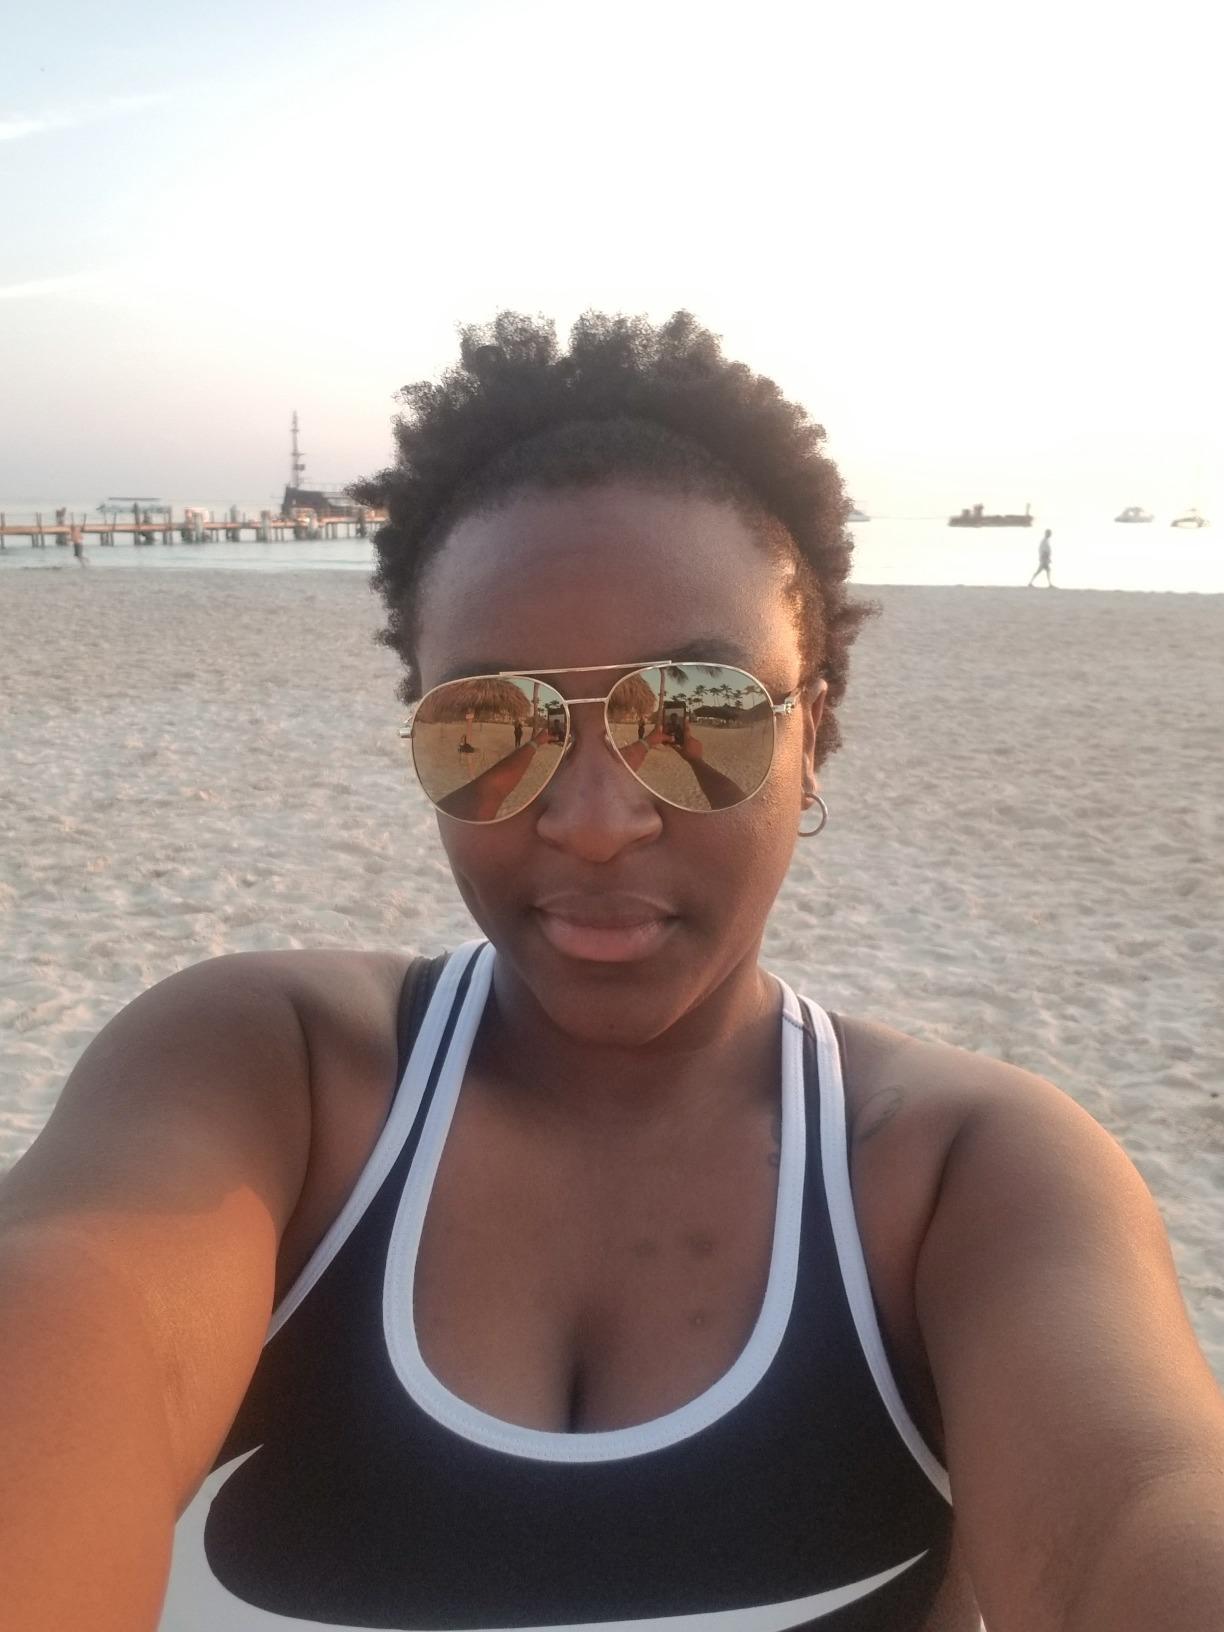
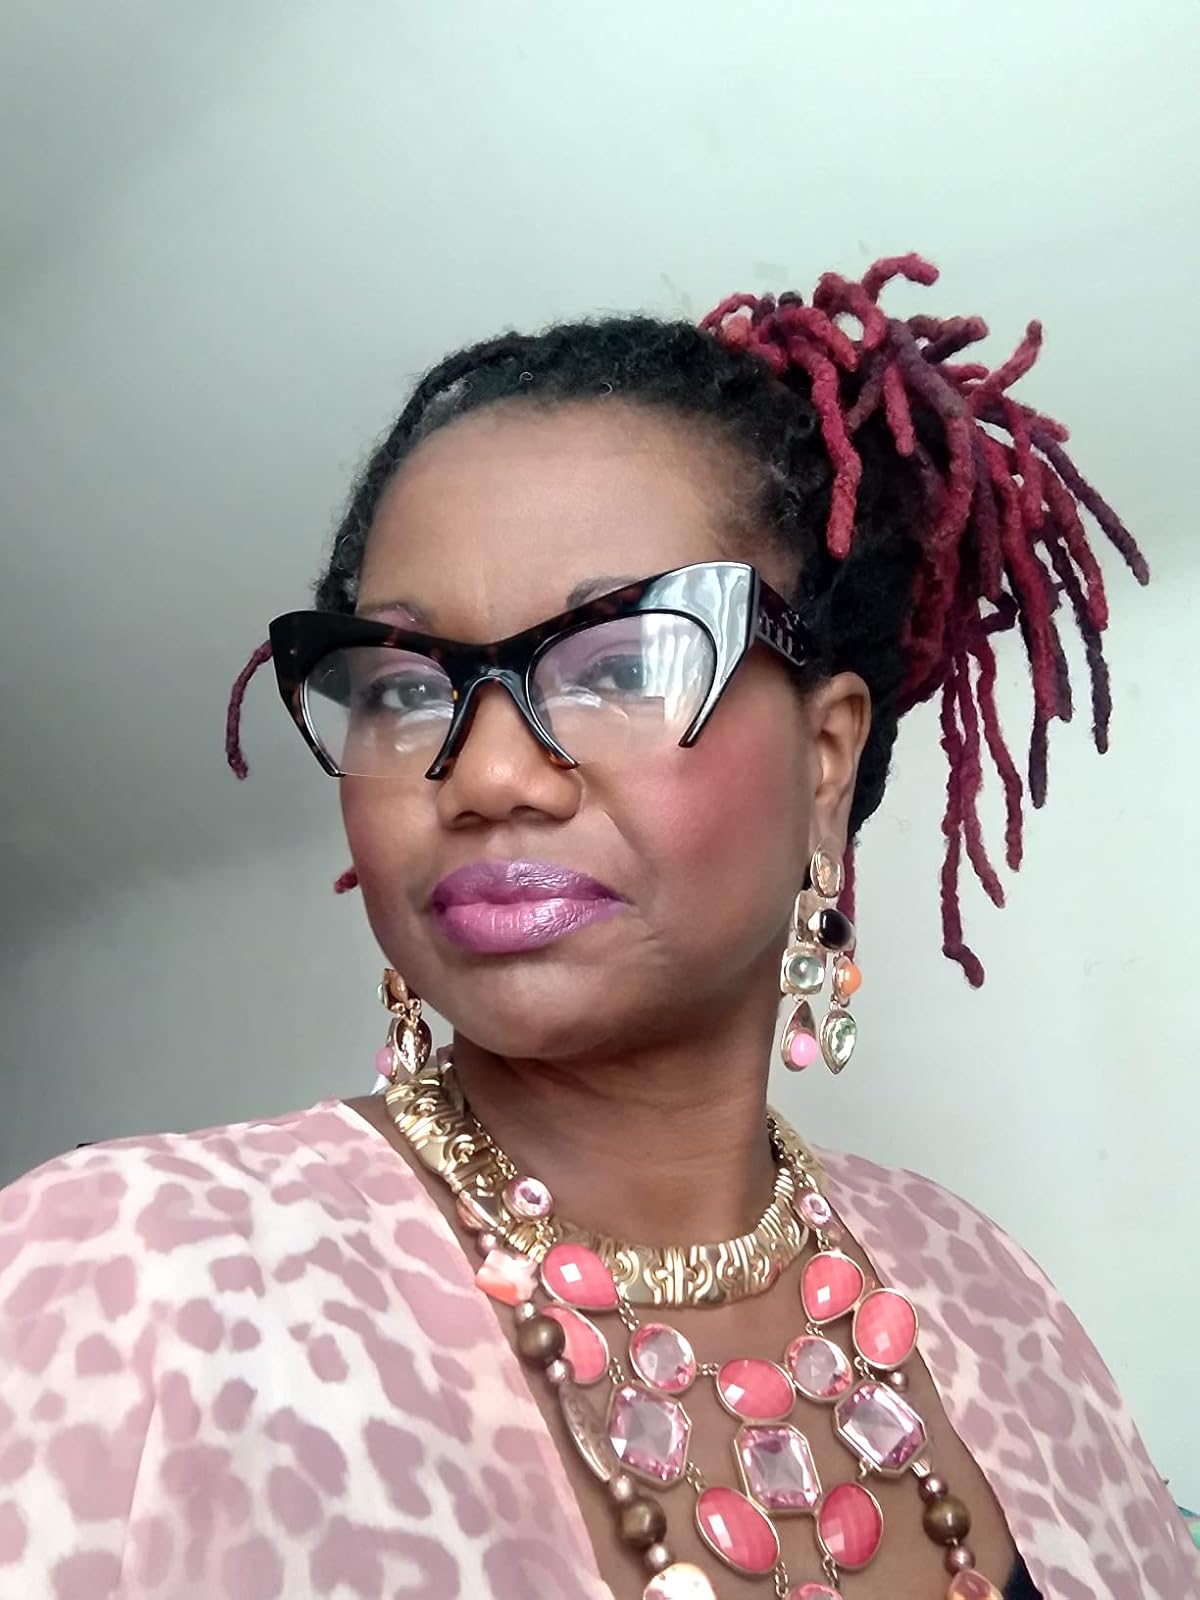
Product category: accessories_sunglasses
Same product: no